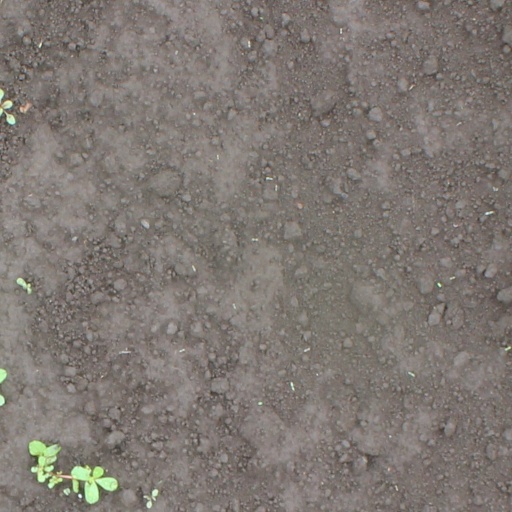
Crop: soybean